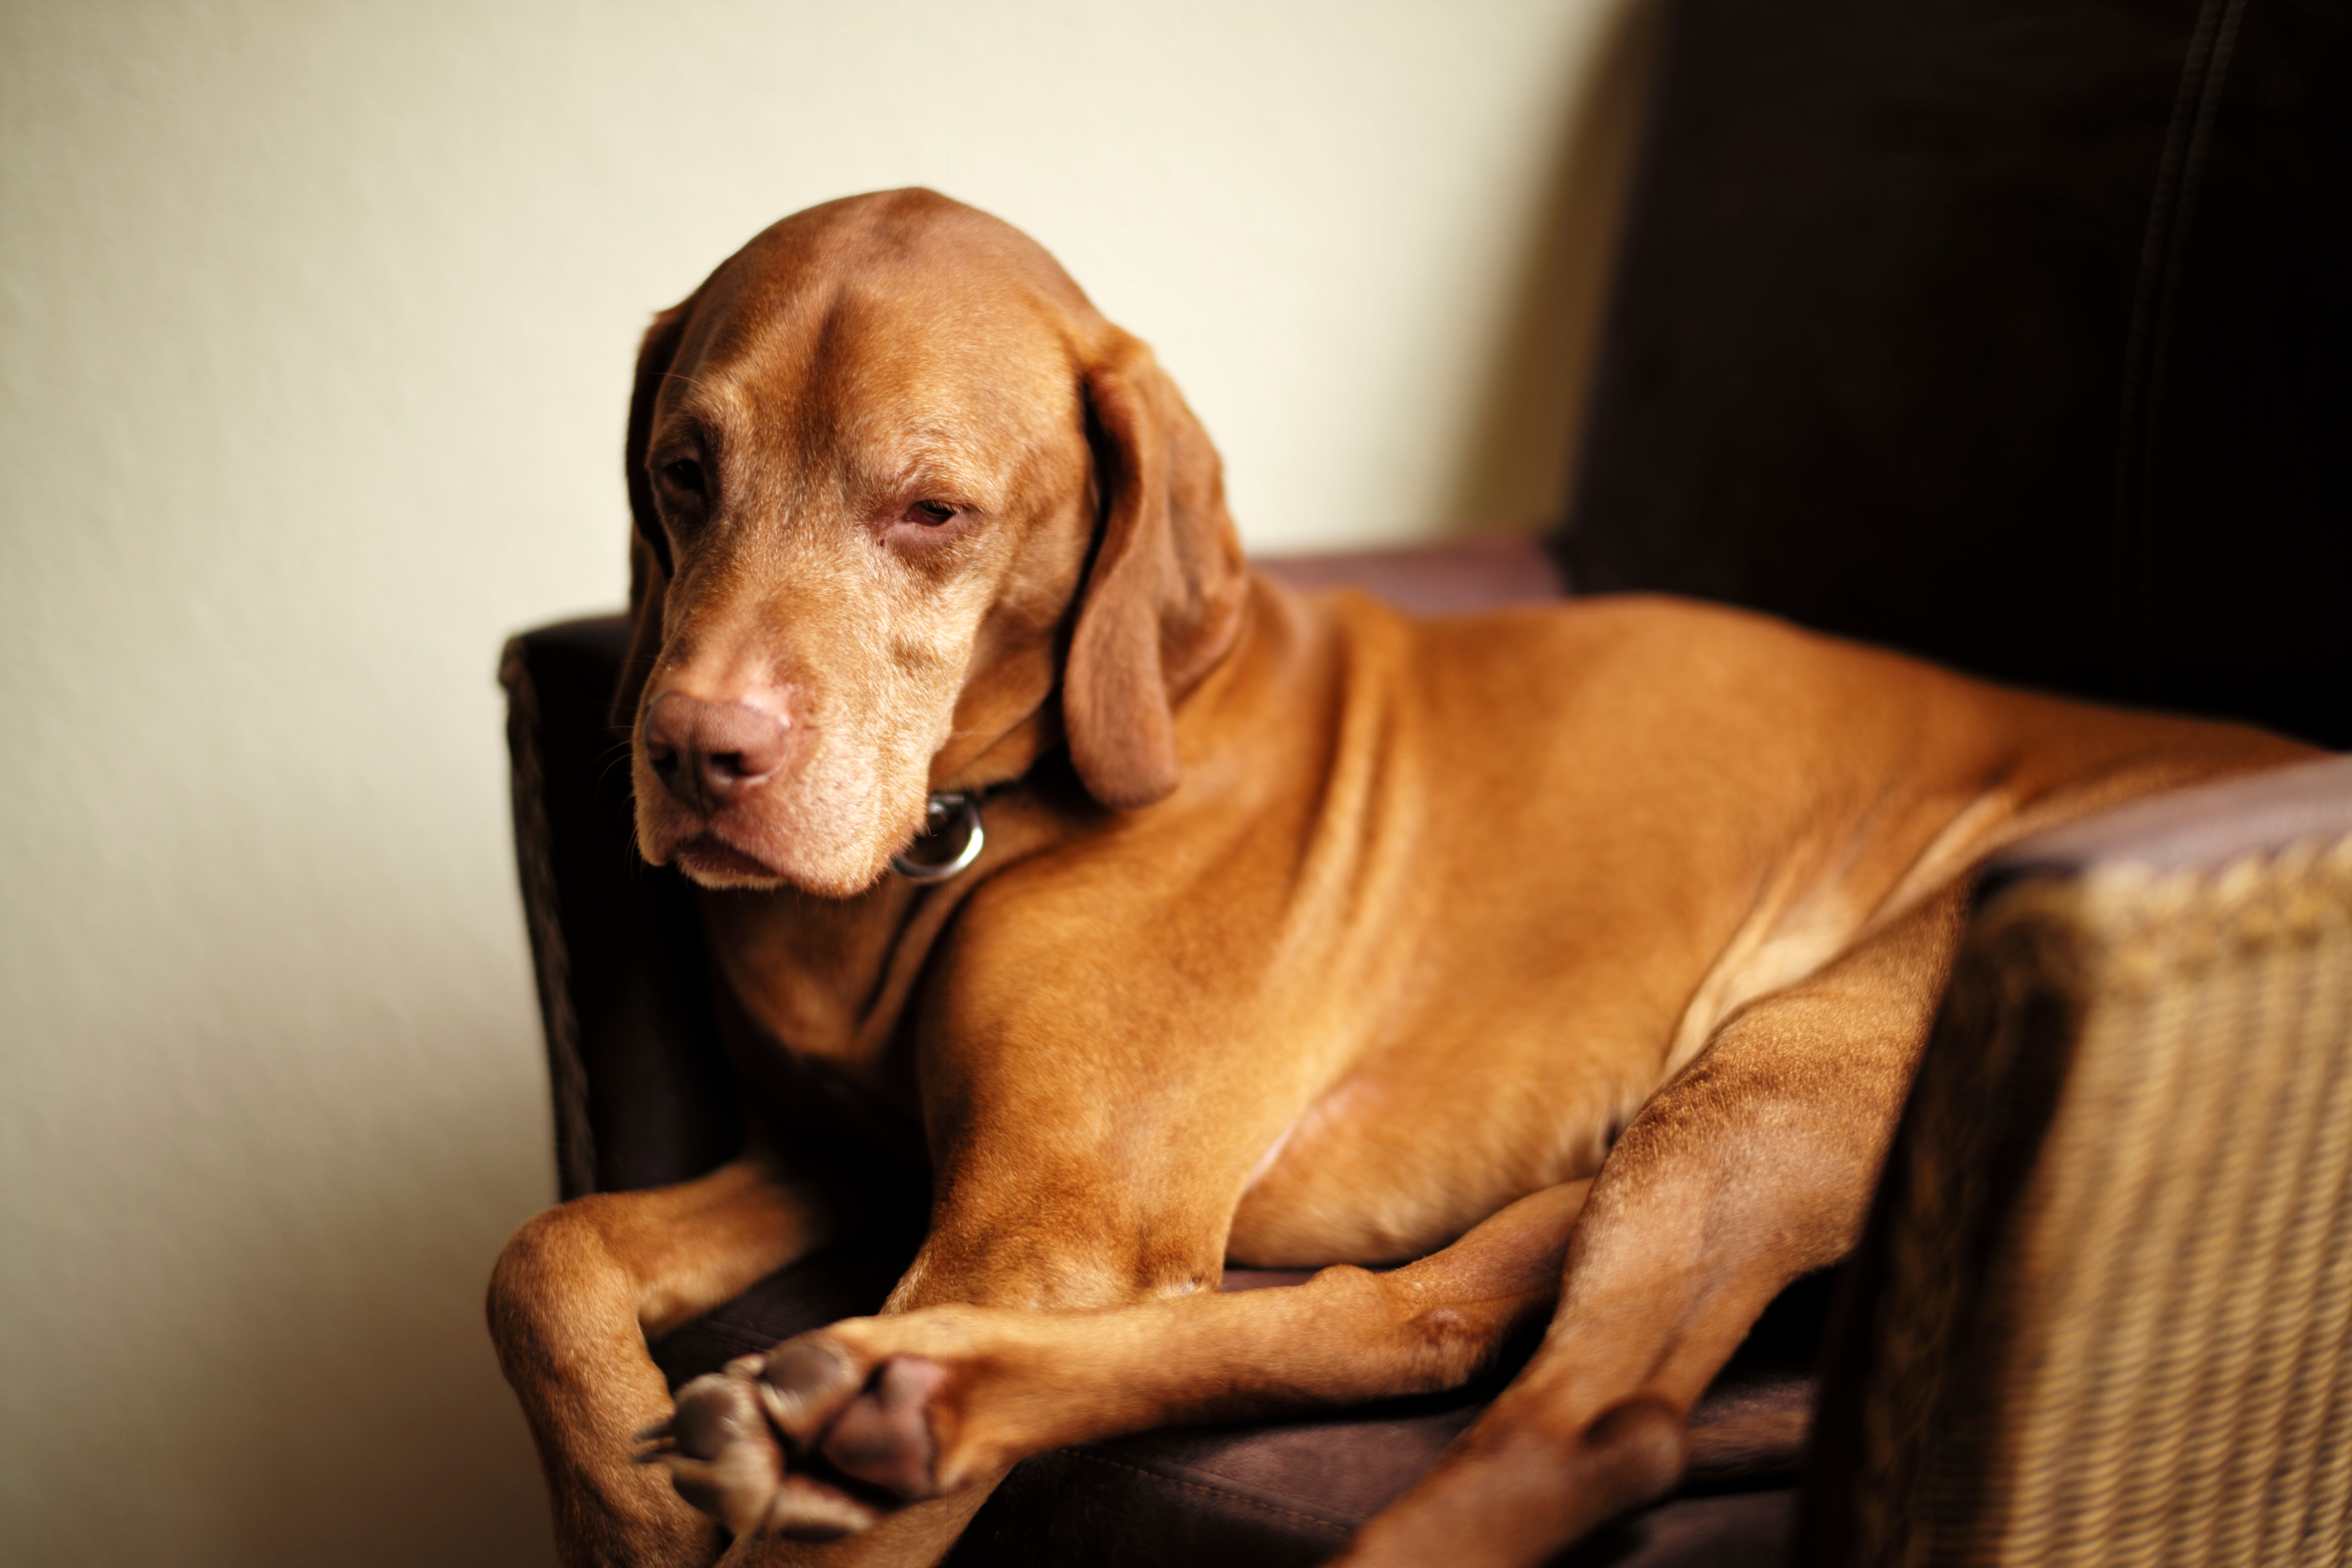
puppy, dog, mammal, vertebrate, leicam, summilux50f14, typ240, dog breed, vizsla, dog like mammal, redbone coonhound